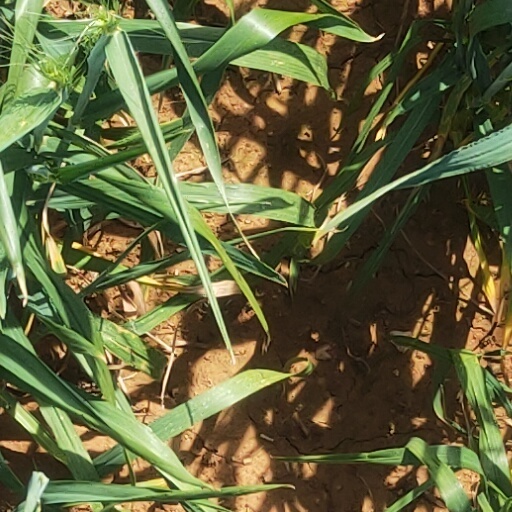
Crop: wheat